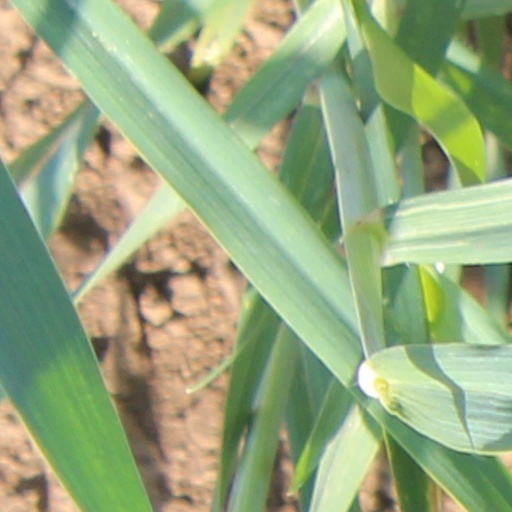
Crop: wheat